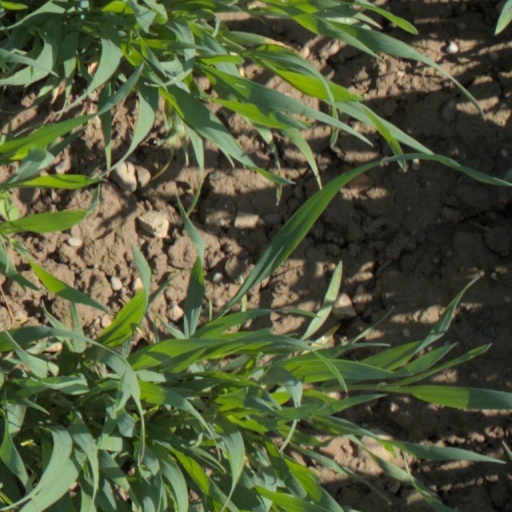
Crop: wheat